Tennessee Thomas

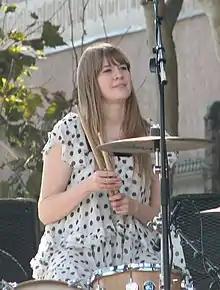
Tennessee Thomas in 2006

Tennessee Thomas (born 17 December 1984) is a British drummer. She is best known as the drummer of bands The Like and Nice as Fuck. As an actress, she has played drummers in fictional bands.